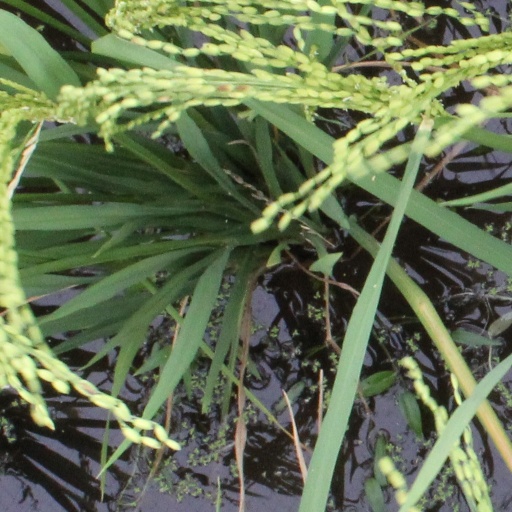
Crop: rice